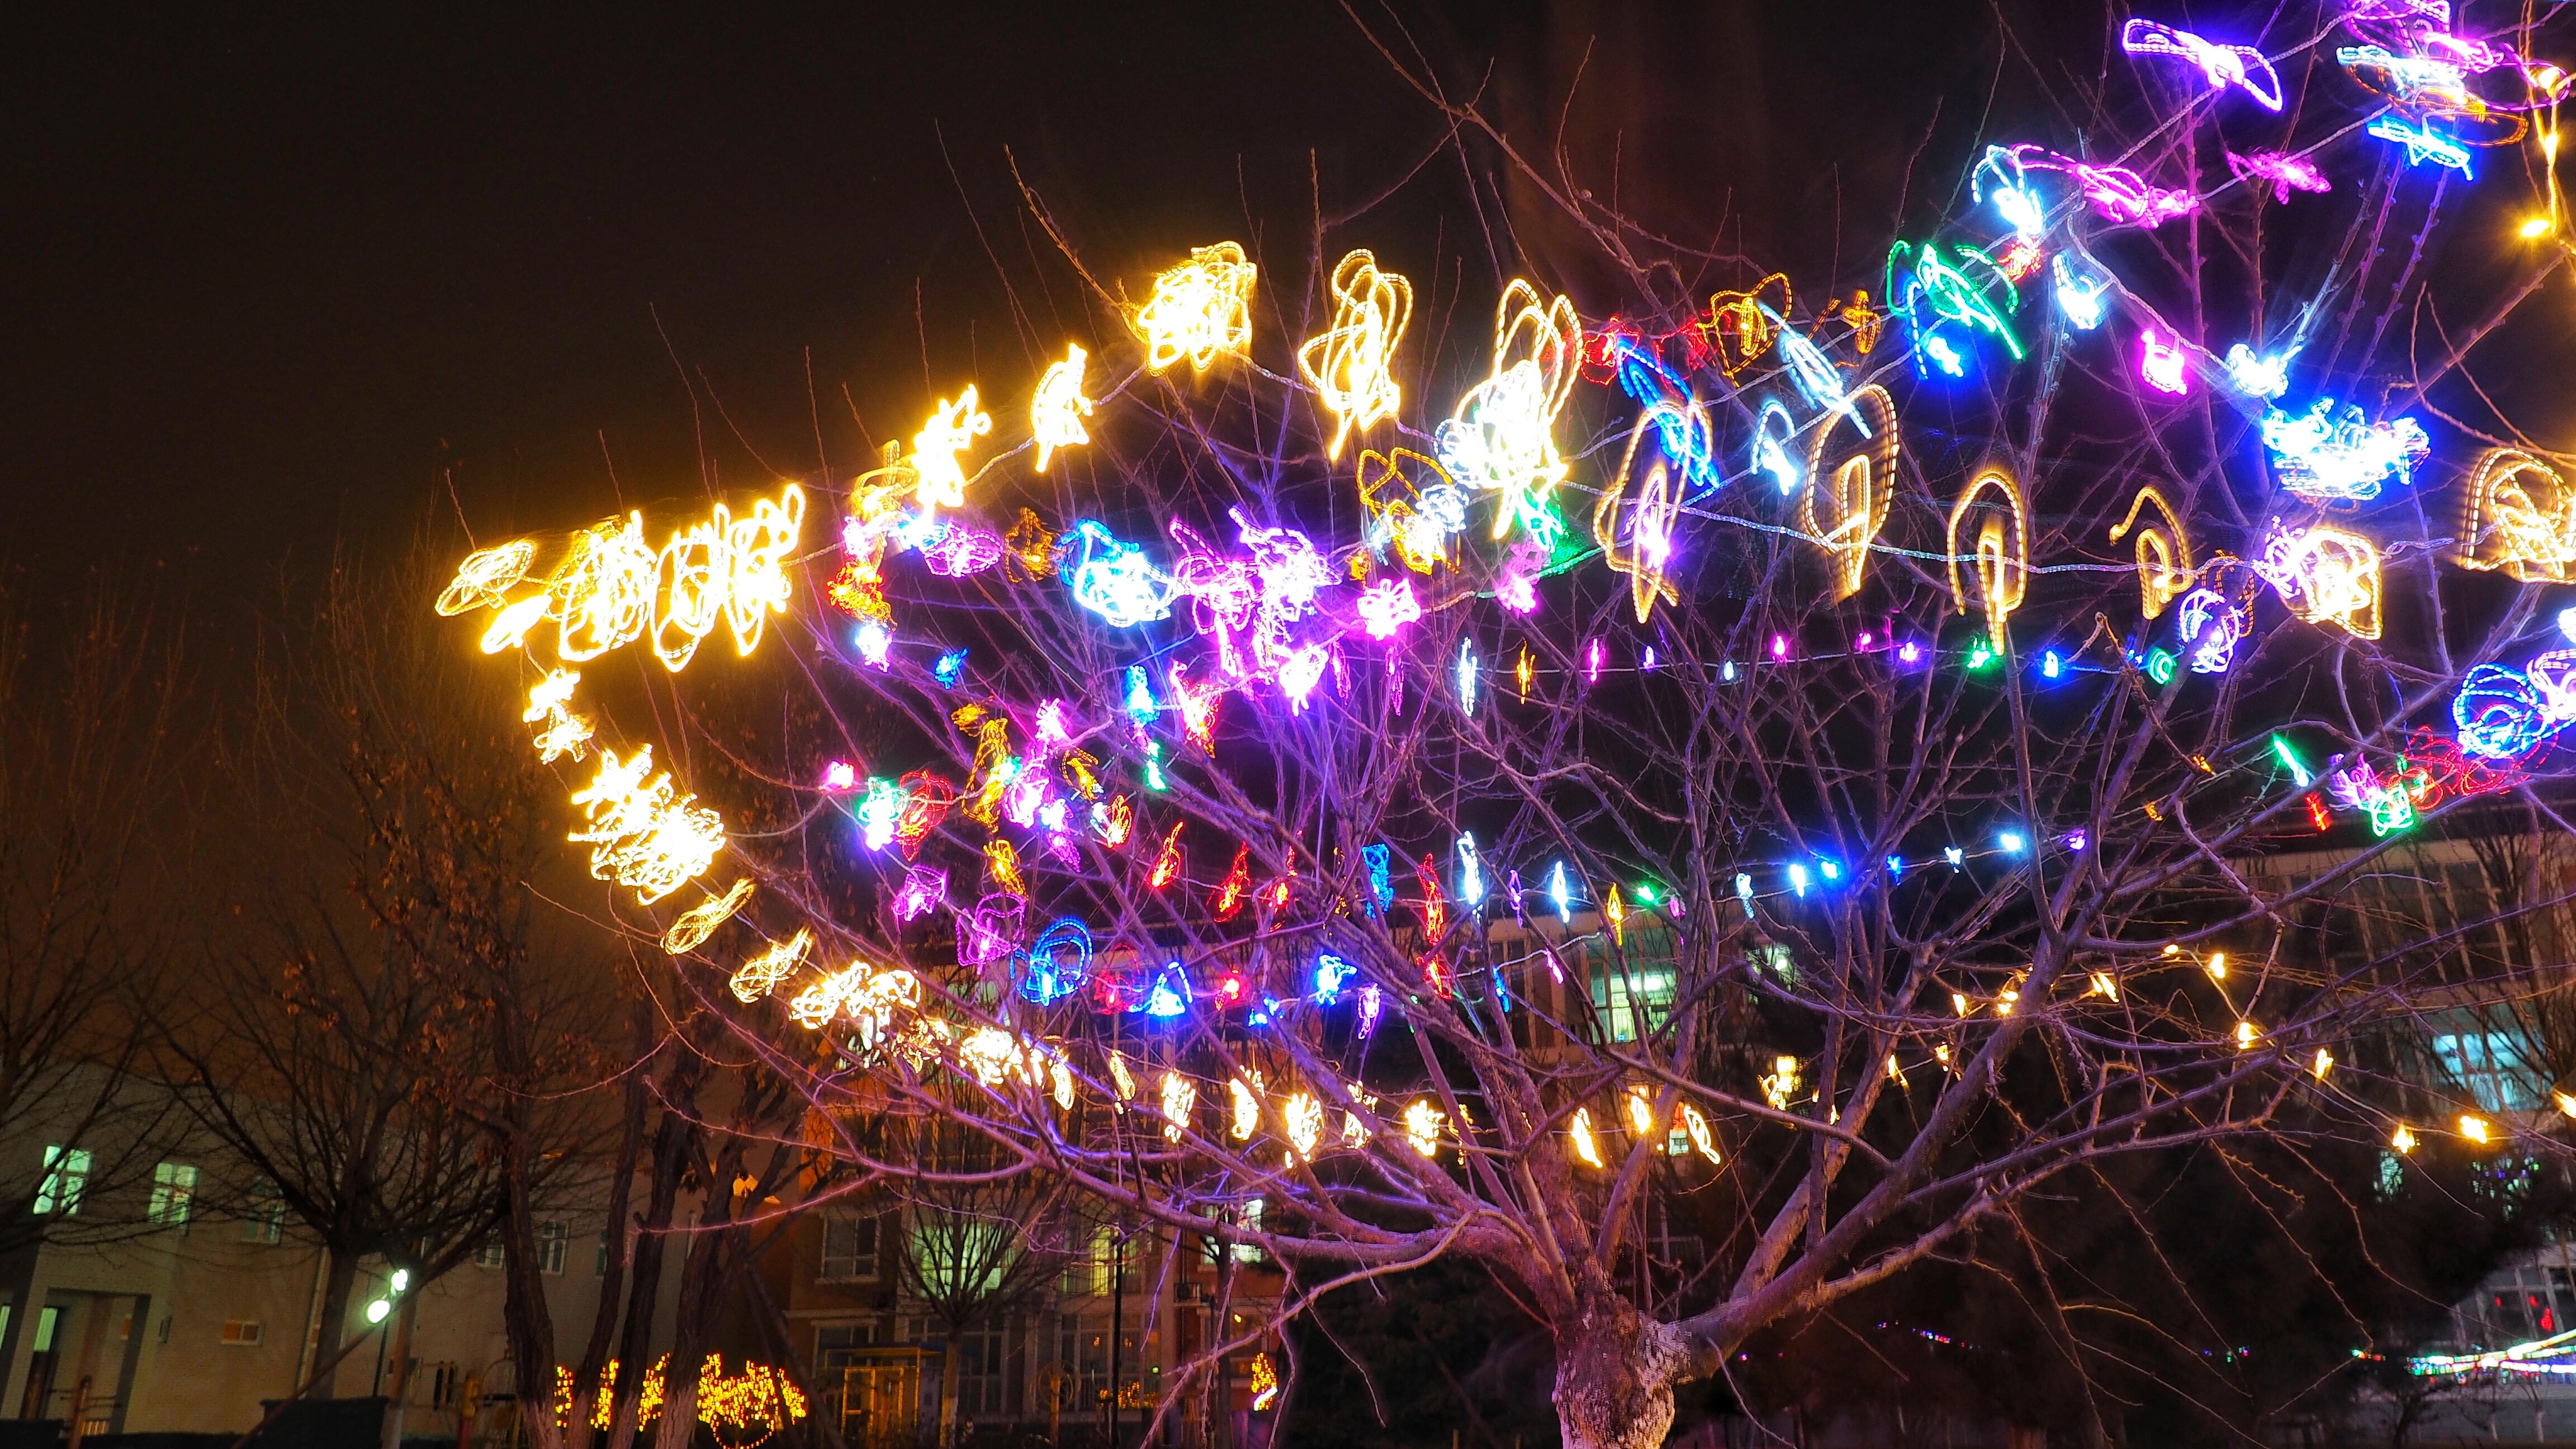
light, night, flower, christmas, lighting, christmas decoration, christmas lights